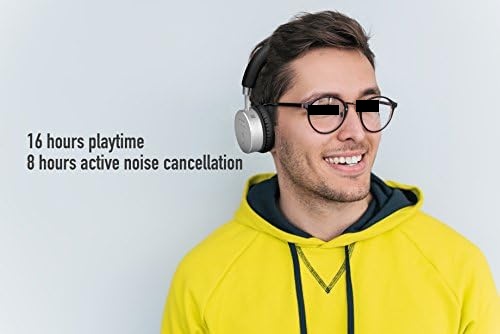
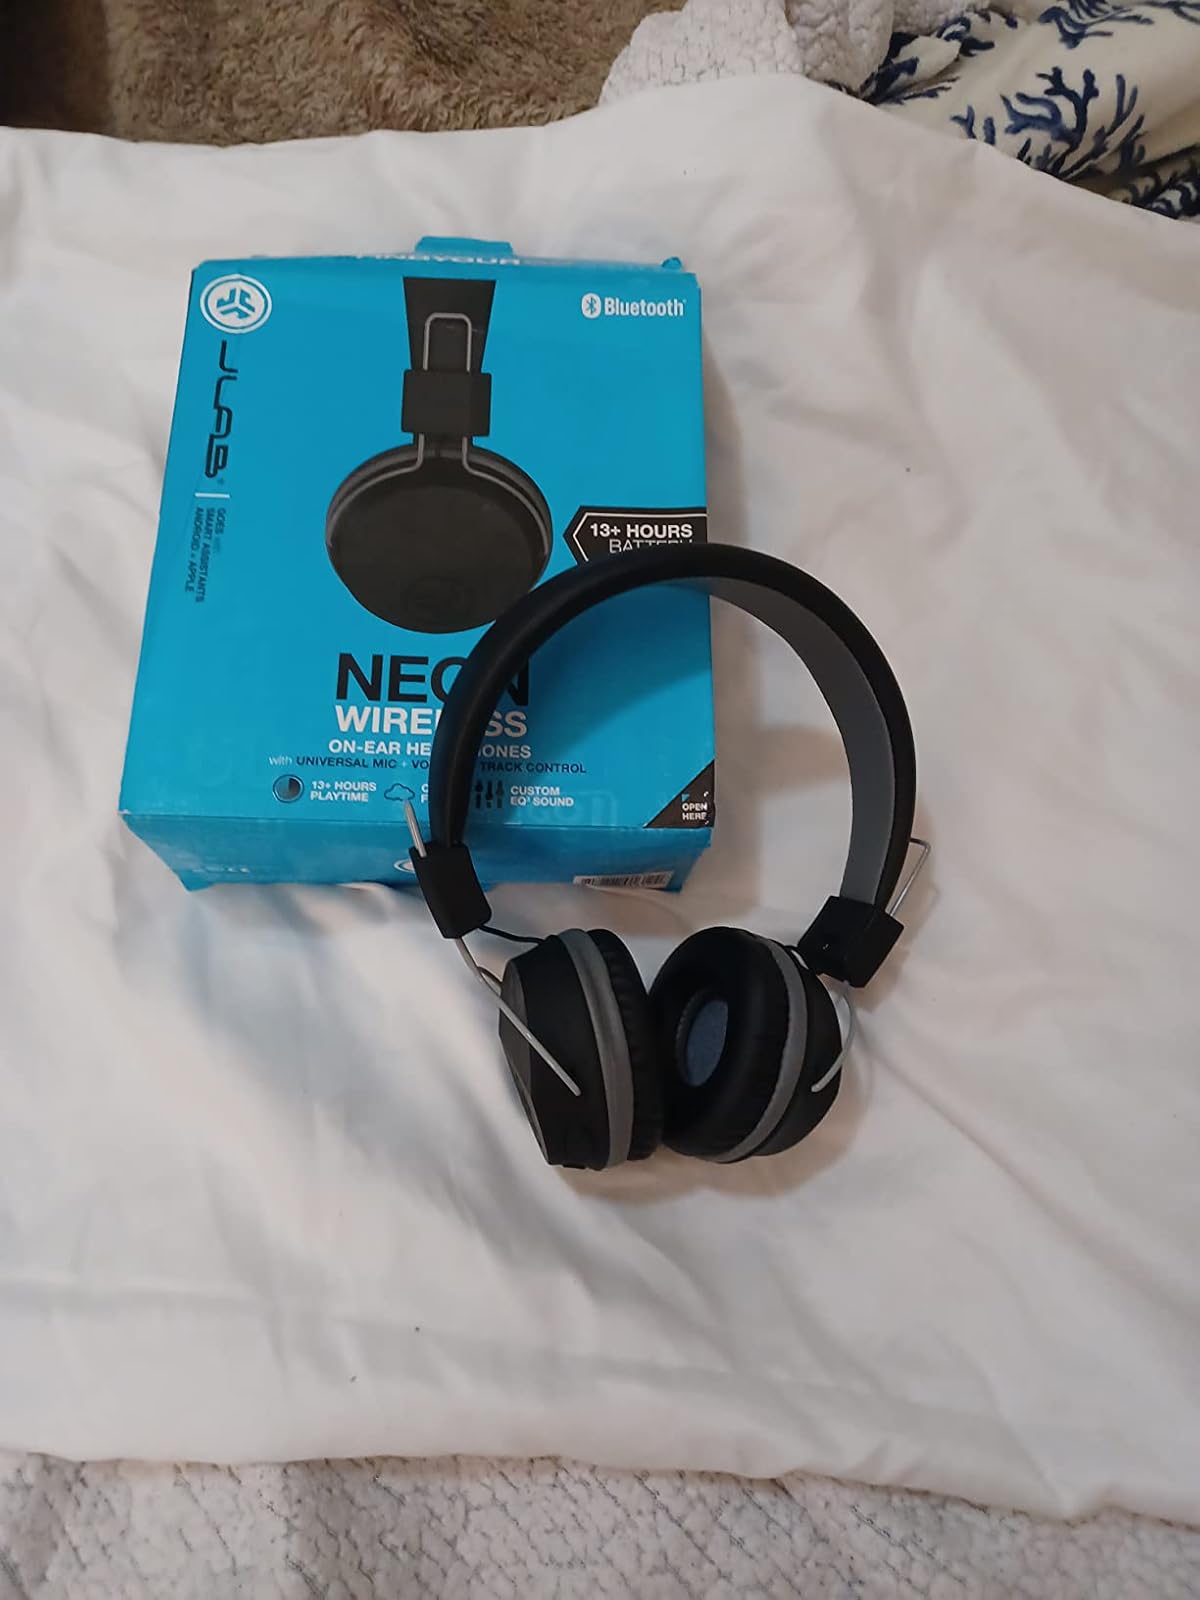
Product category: headphones
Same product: no